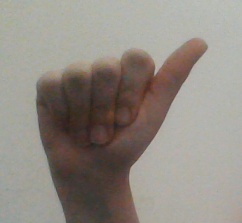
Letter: dhad